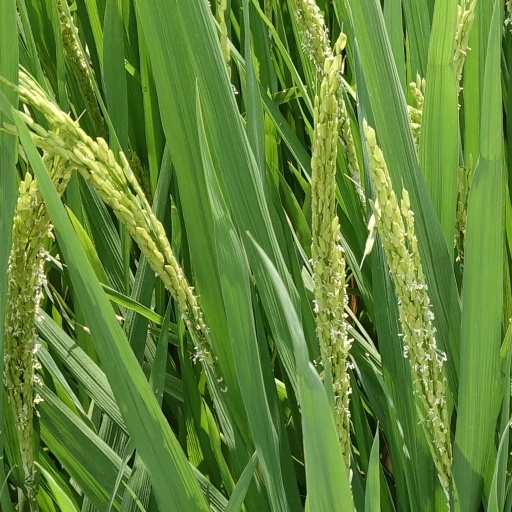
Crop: rice